Cristopher Toselli

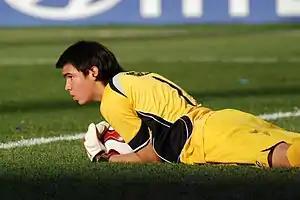
Toselli playing for Chile U20 in 2007

Cristopher Benjamín Toselli Ríos (born 15 June 1988) is a Chilean footballer who plays as a goalkeeper for Universidad de Chile.